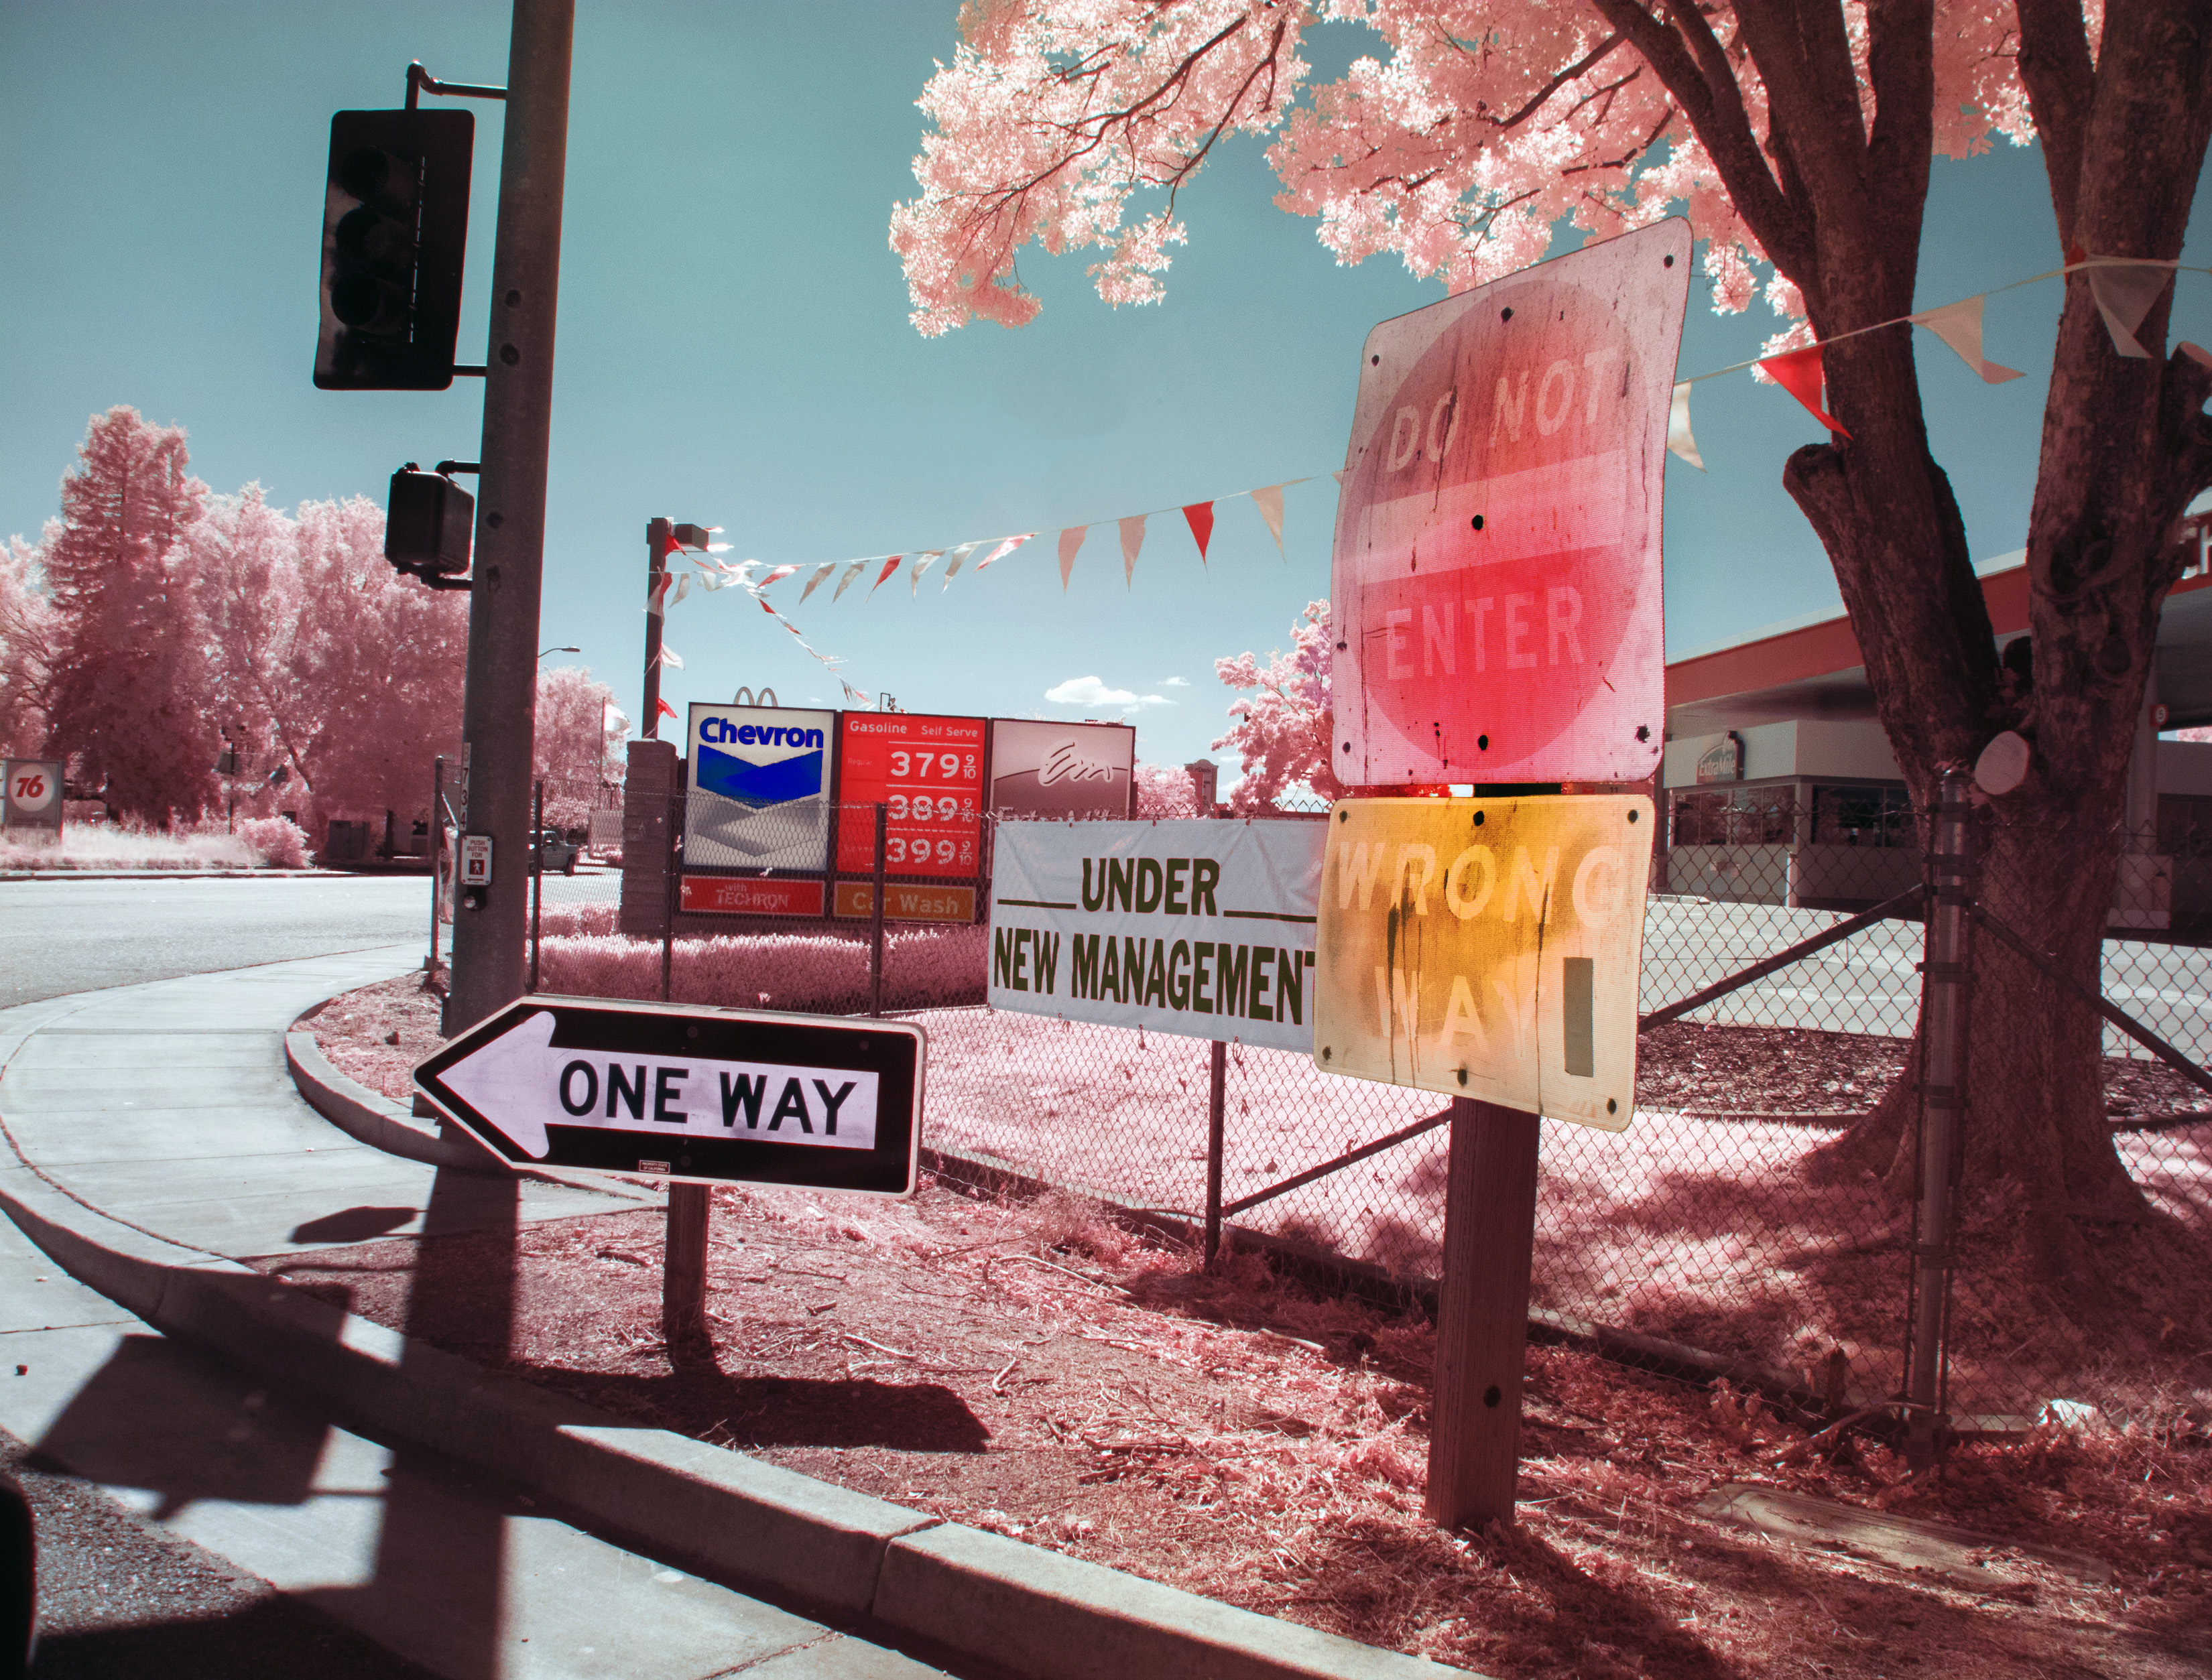
flower, spring, red, color, california, season, art, image, sacramento, realwold, urban area